Jim Woodring

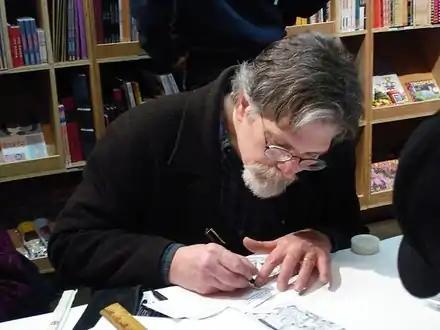

James William Woodring (born October 11, 1952) is an American cartoonist, fine artist, writer and toy designer. He is best known for the dream-based comics he published in his magazine "Jim", and as the creator of the anthropomorphic cartoon character Frank, who has appeared in a number of short comics and graphic novels.